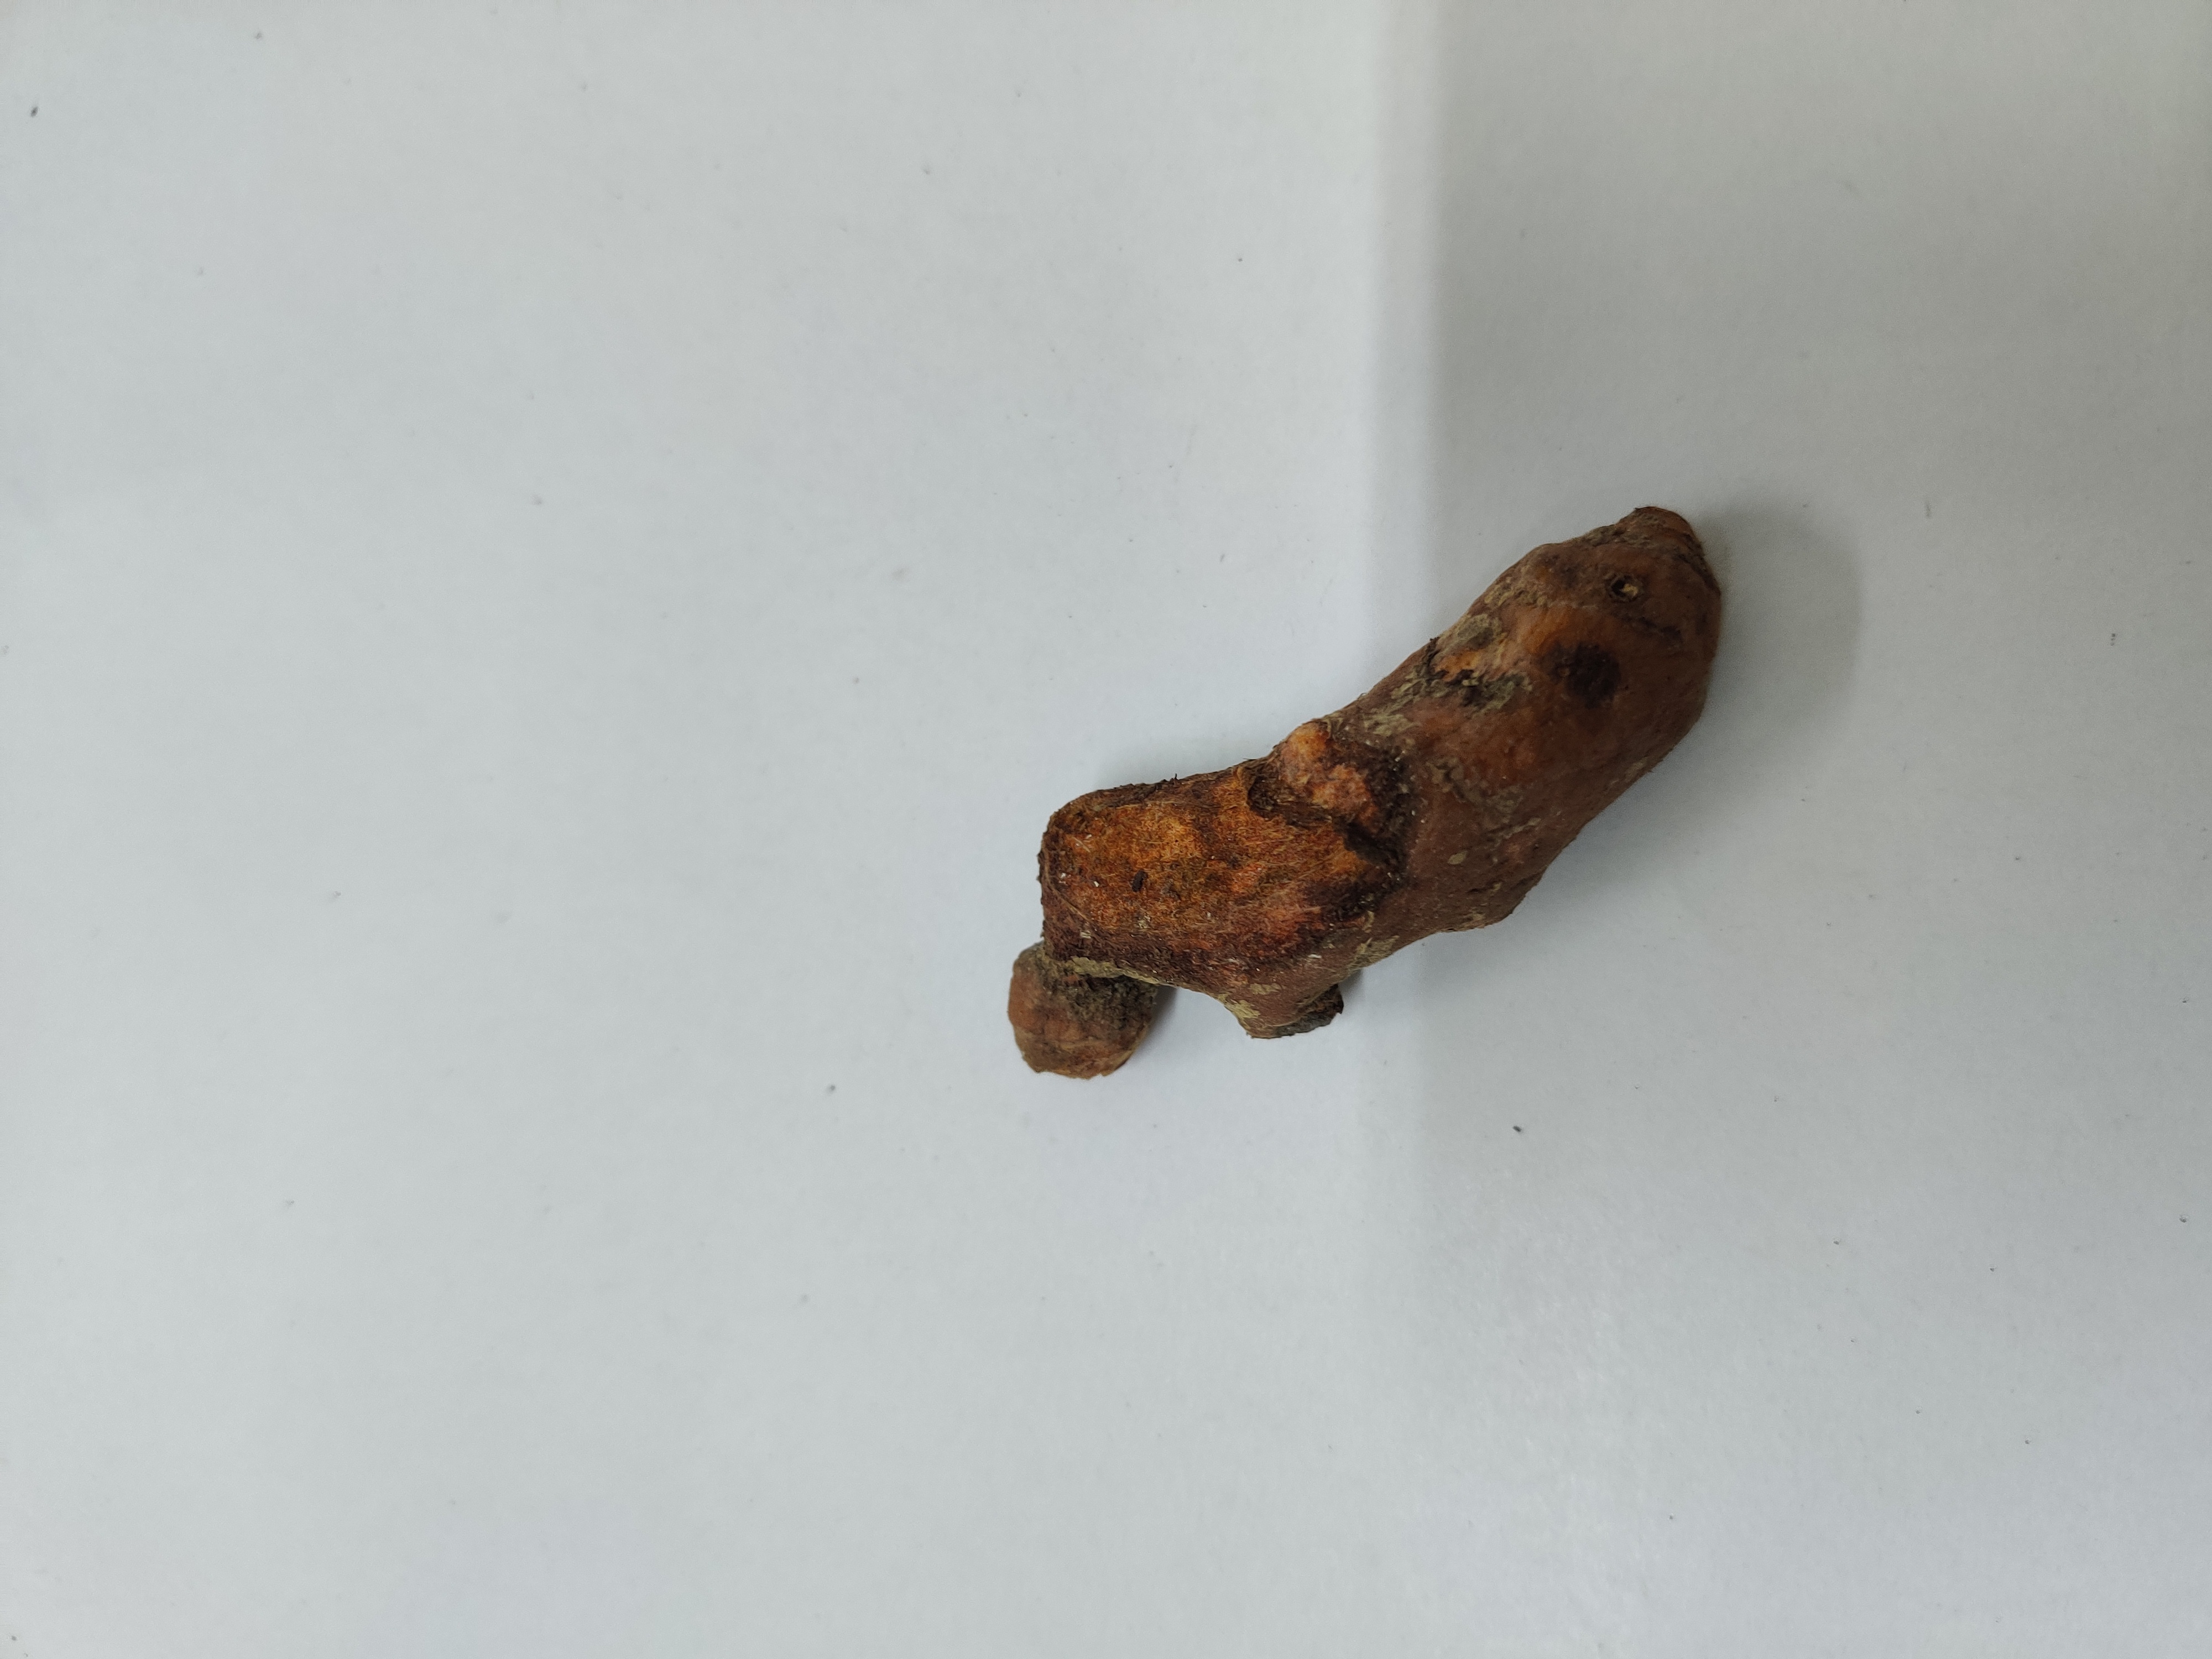
Crop: Turmeric
Condition: Severely Damaged